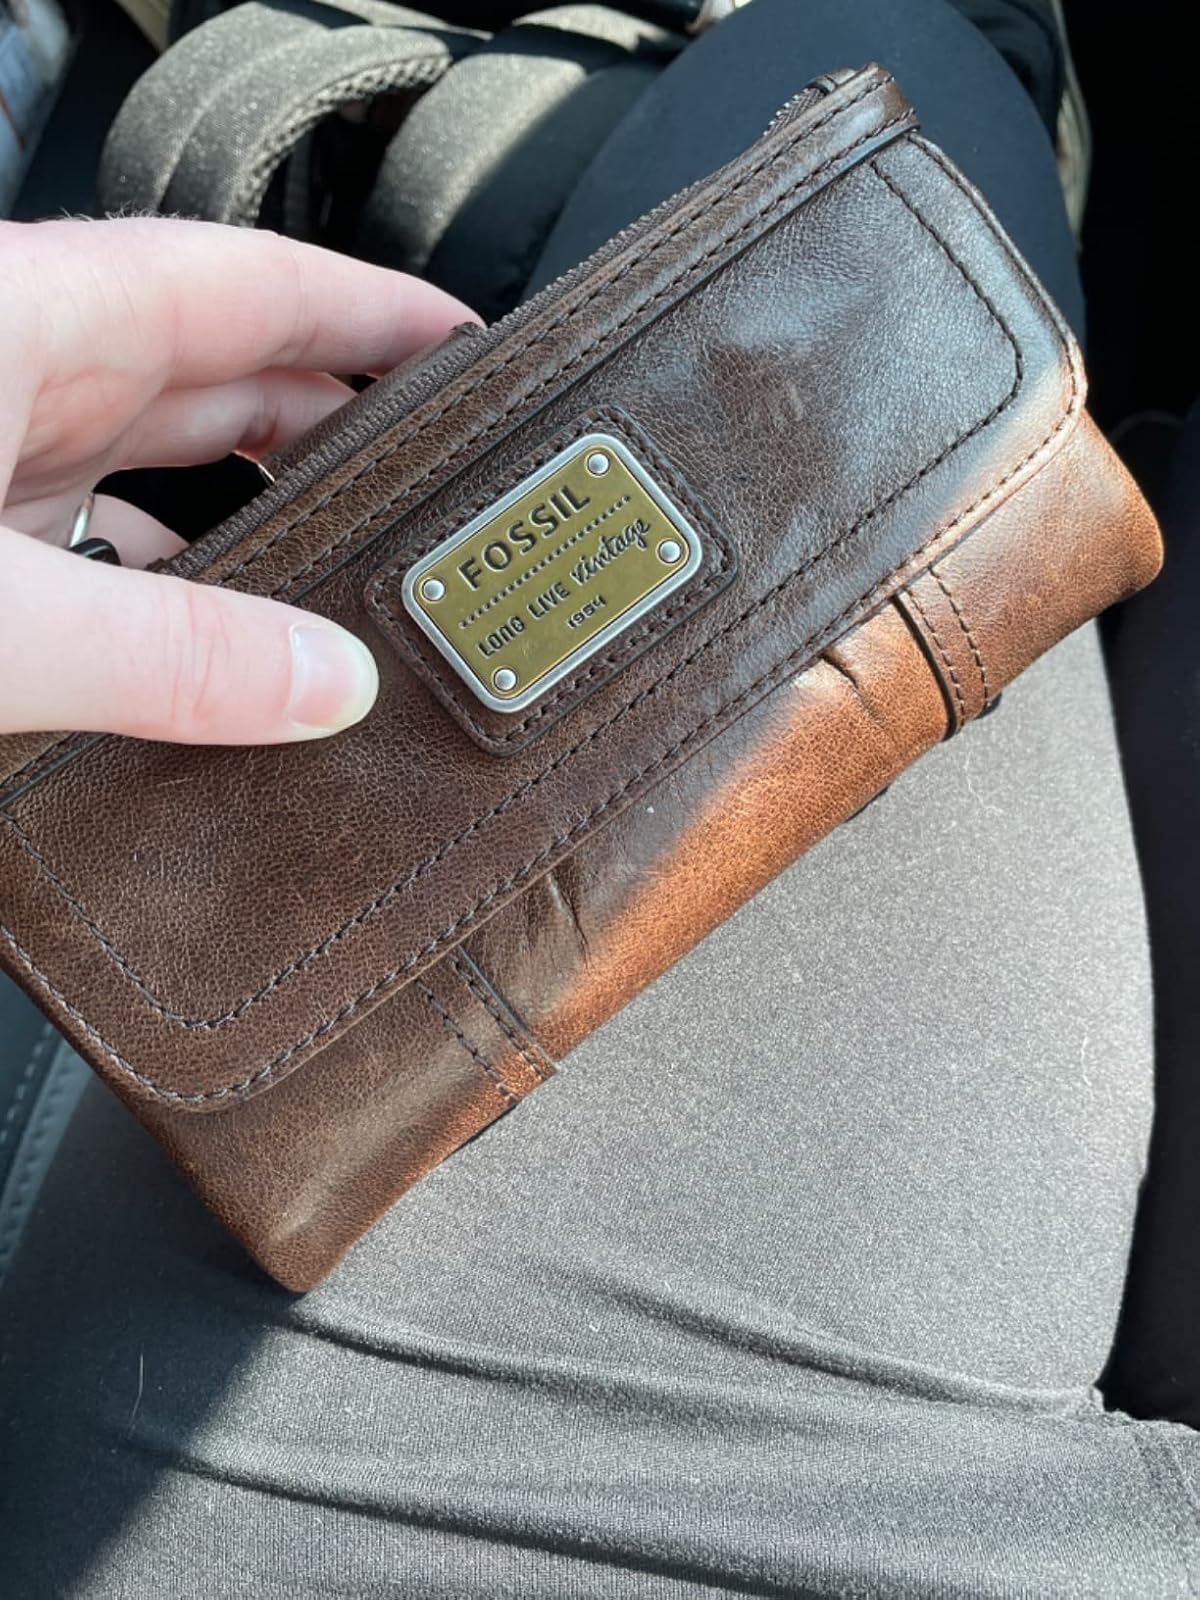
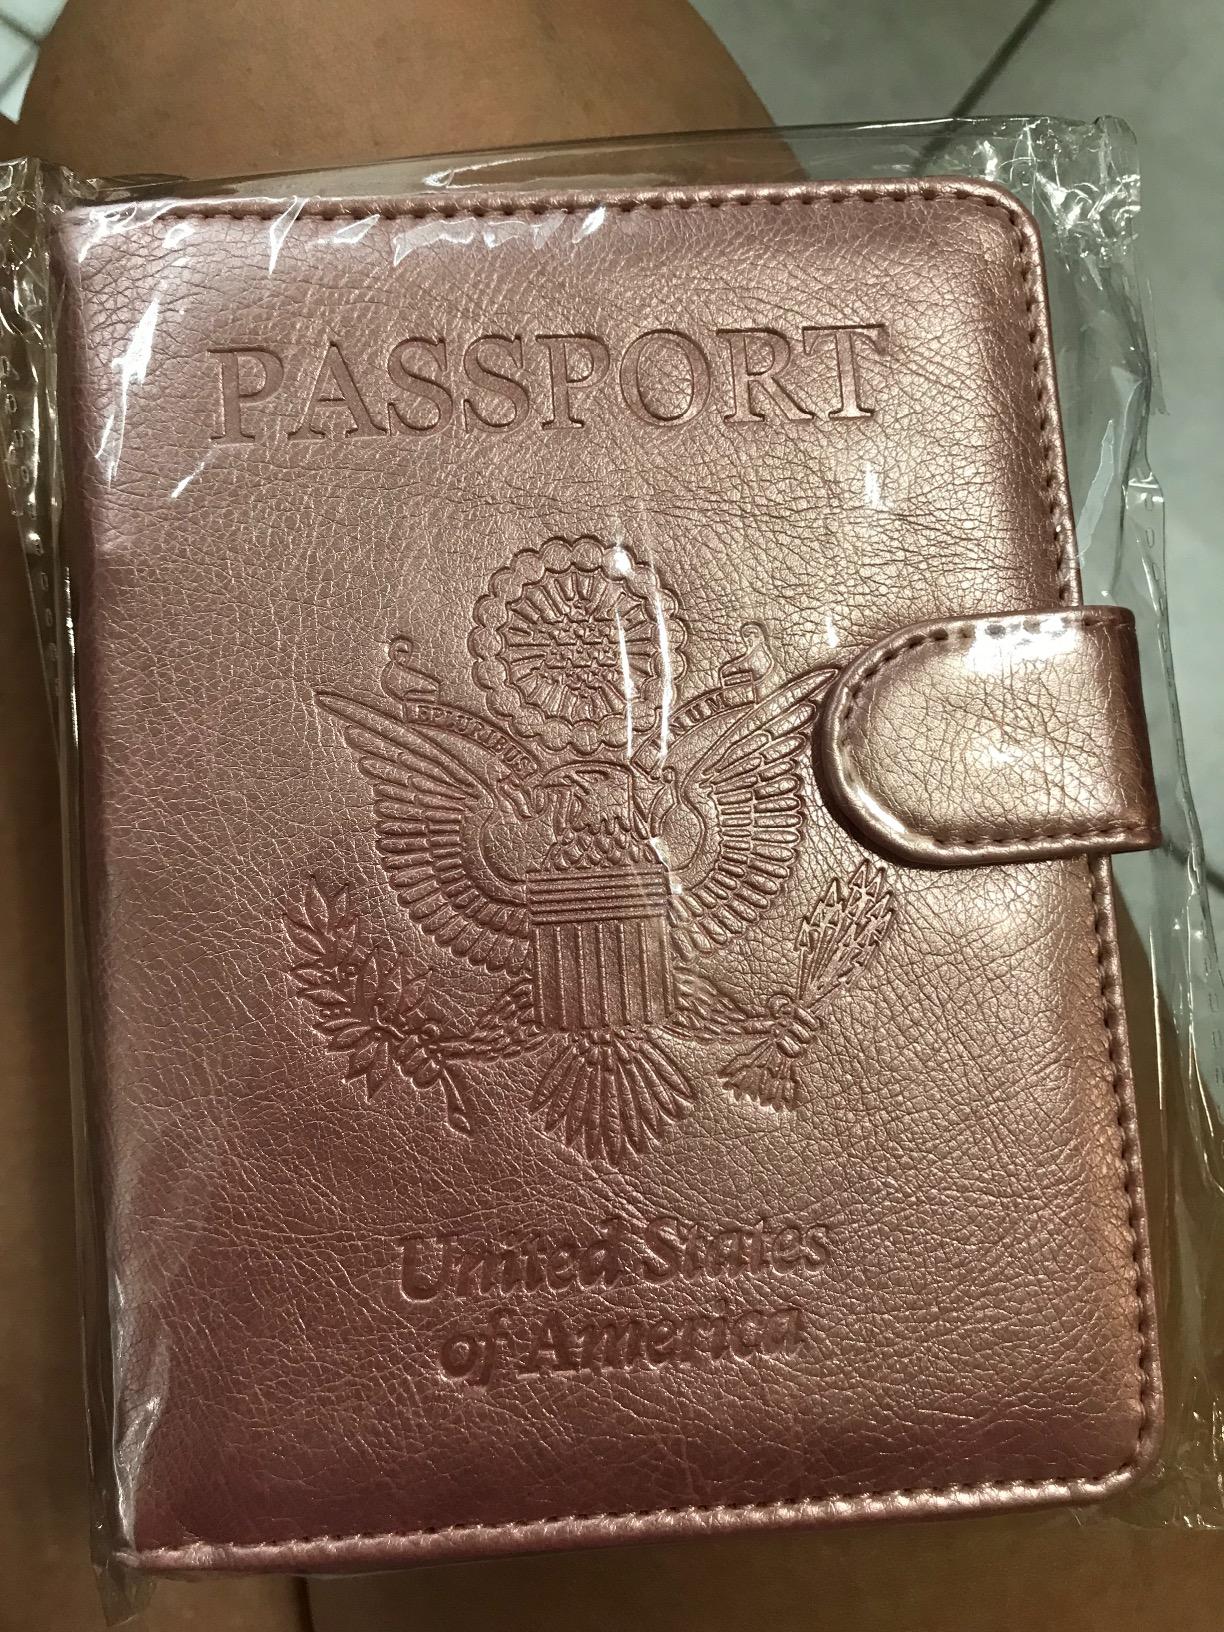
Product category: accessories_wallet
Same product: no